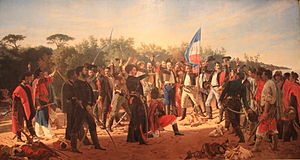
Uruguay / Historie
Treogtredivre befriere (Treinta y Tres Orientales).
Uruguay, officielt Den Orientalske Republik Uruguay, er et land i det sydøstlige Sydamerika. Det grænser op til Argentina i vest, Brasilien i nord og øst, Río de la Plata i syd og Atlanterhavet i sydøst. Uruguay har et indbyggertal på 3,44 millioner, hvoraf 1,8 millioner bor i hovedstaden Montevideo, der også er landets største by. Uruguay er med sine 176.000 km² Sydamerikas næstmindste land.